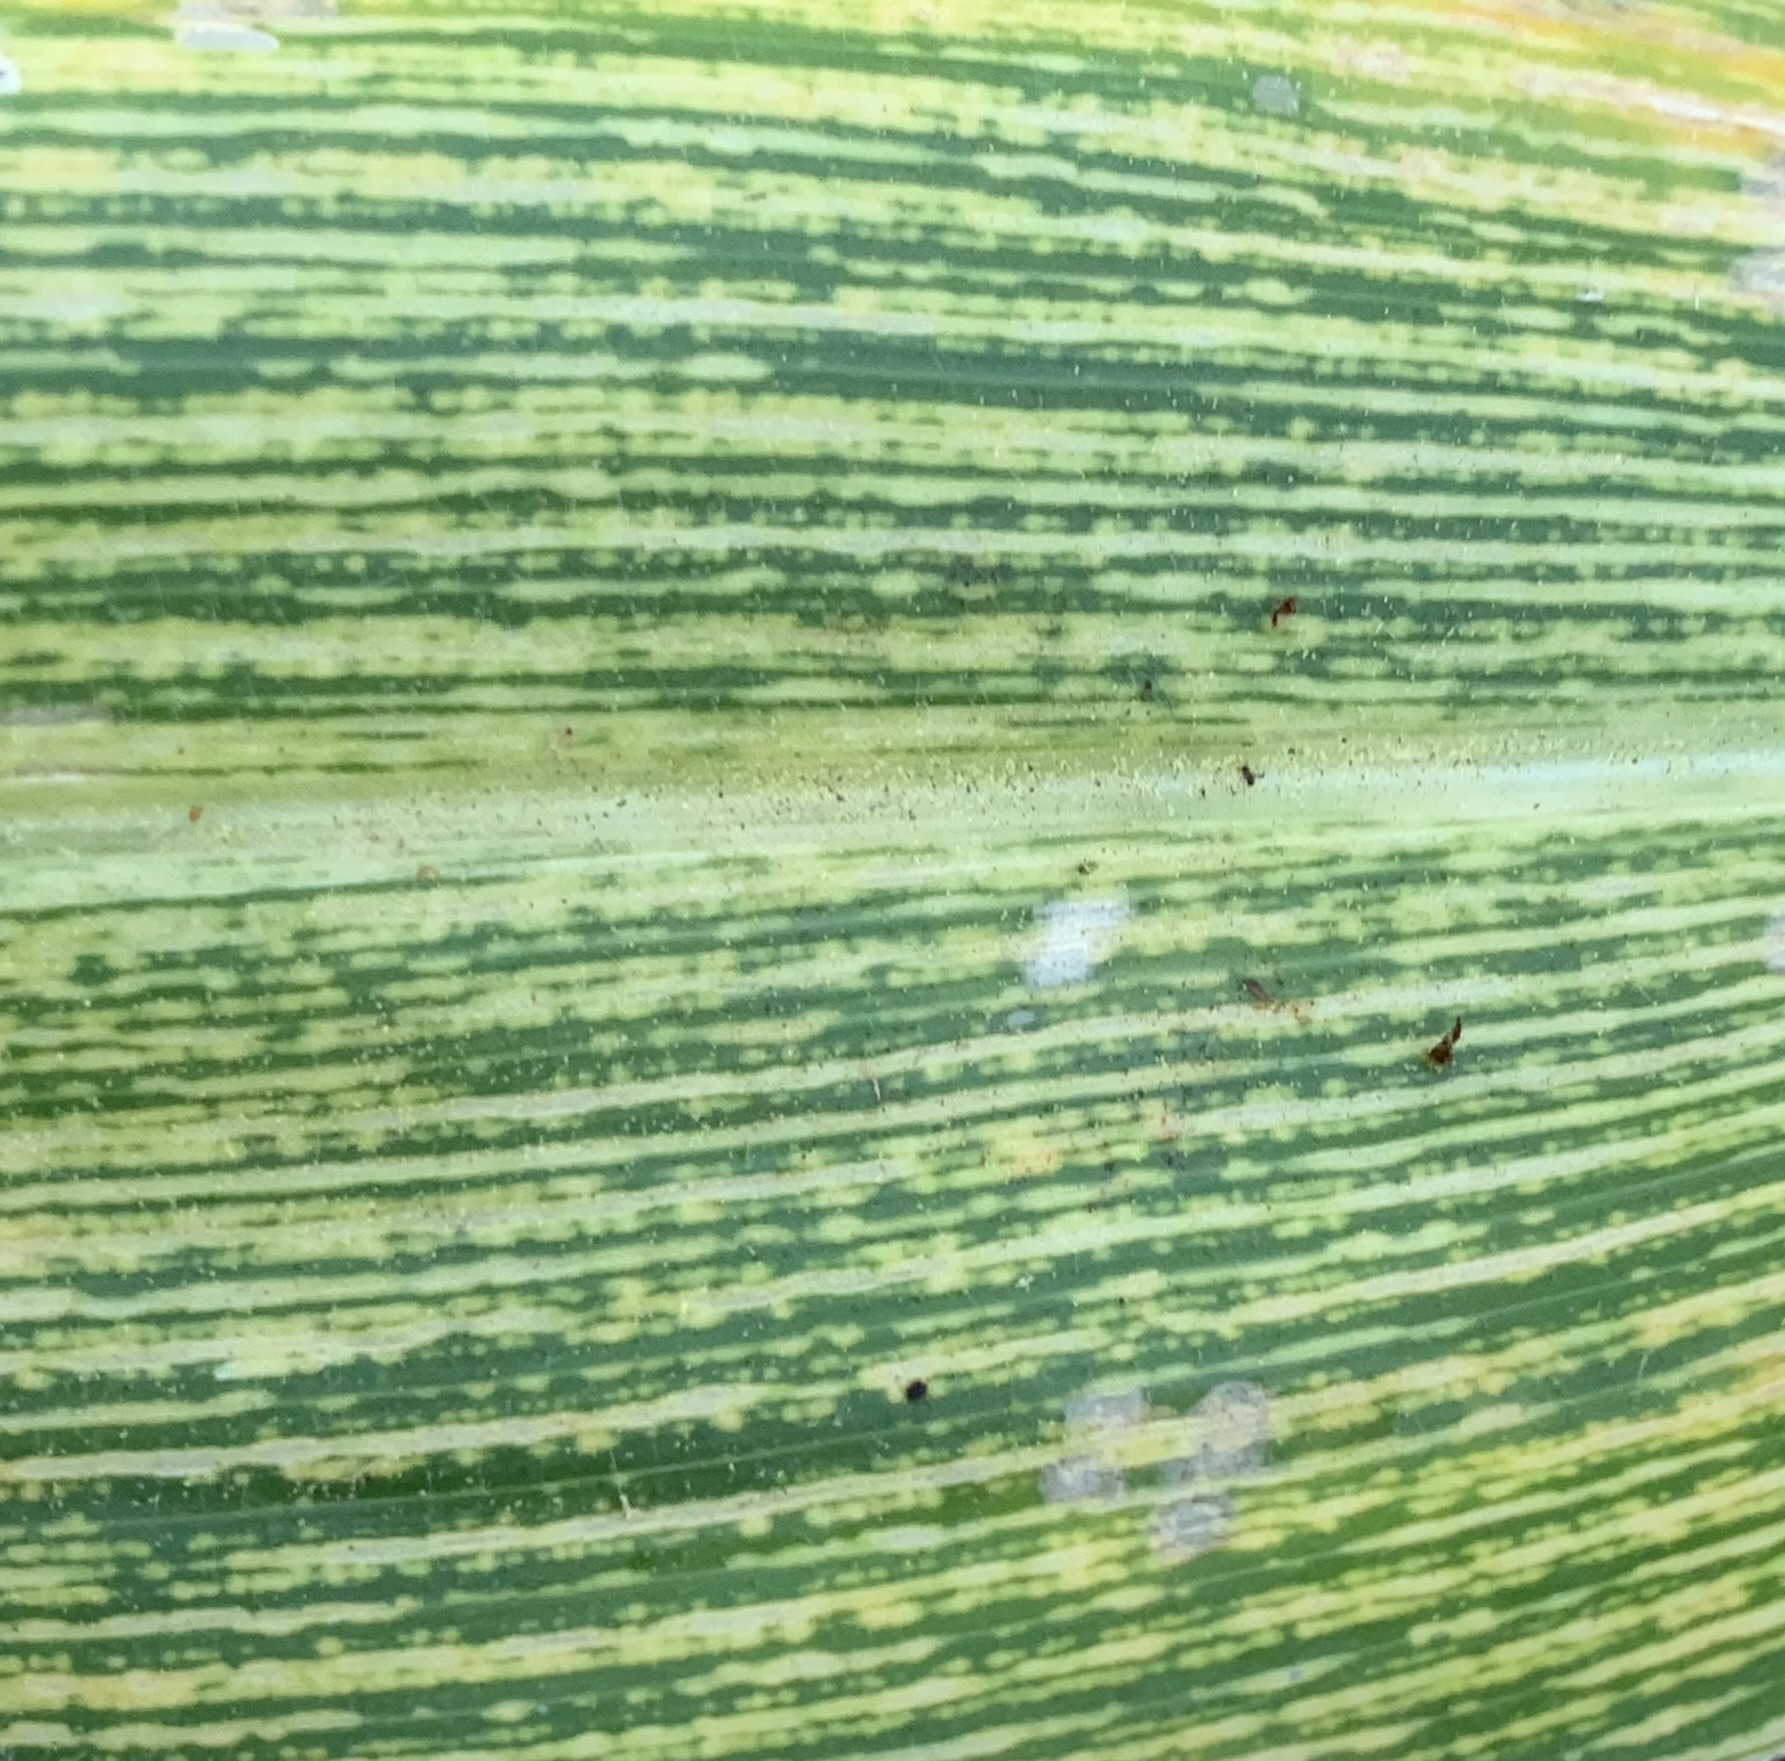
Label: MSV